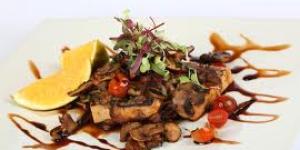
hongos asados al horno